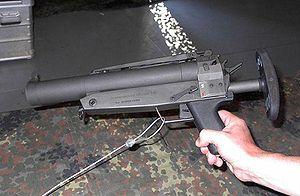
Le HK 69A1 est un lance-grenades moderne à un seul coup, en quelque sorte l'équivalent allemand du M79 américain en plus petit, mais qui peut s'élargir grâce à une crosse télescopique, et entièrement métallique d'apparence. Il fonctionne de la même façon que le M79, notamment lors de la recharge de l'arme, qui s'effectue en basculant le canon, puis en insérant une grenade de 40 mm, et, bien entendu, en fermant l'arme.